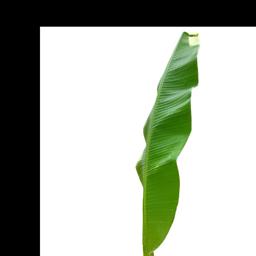
Label: MALBHOG LEAF